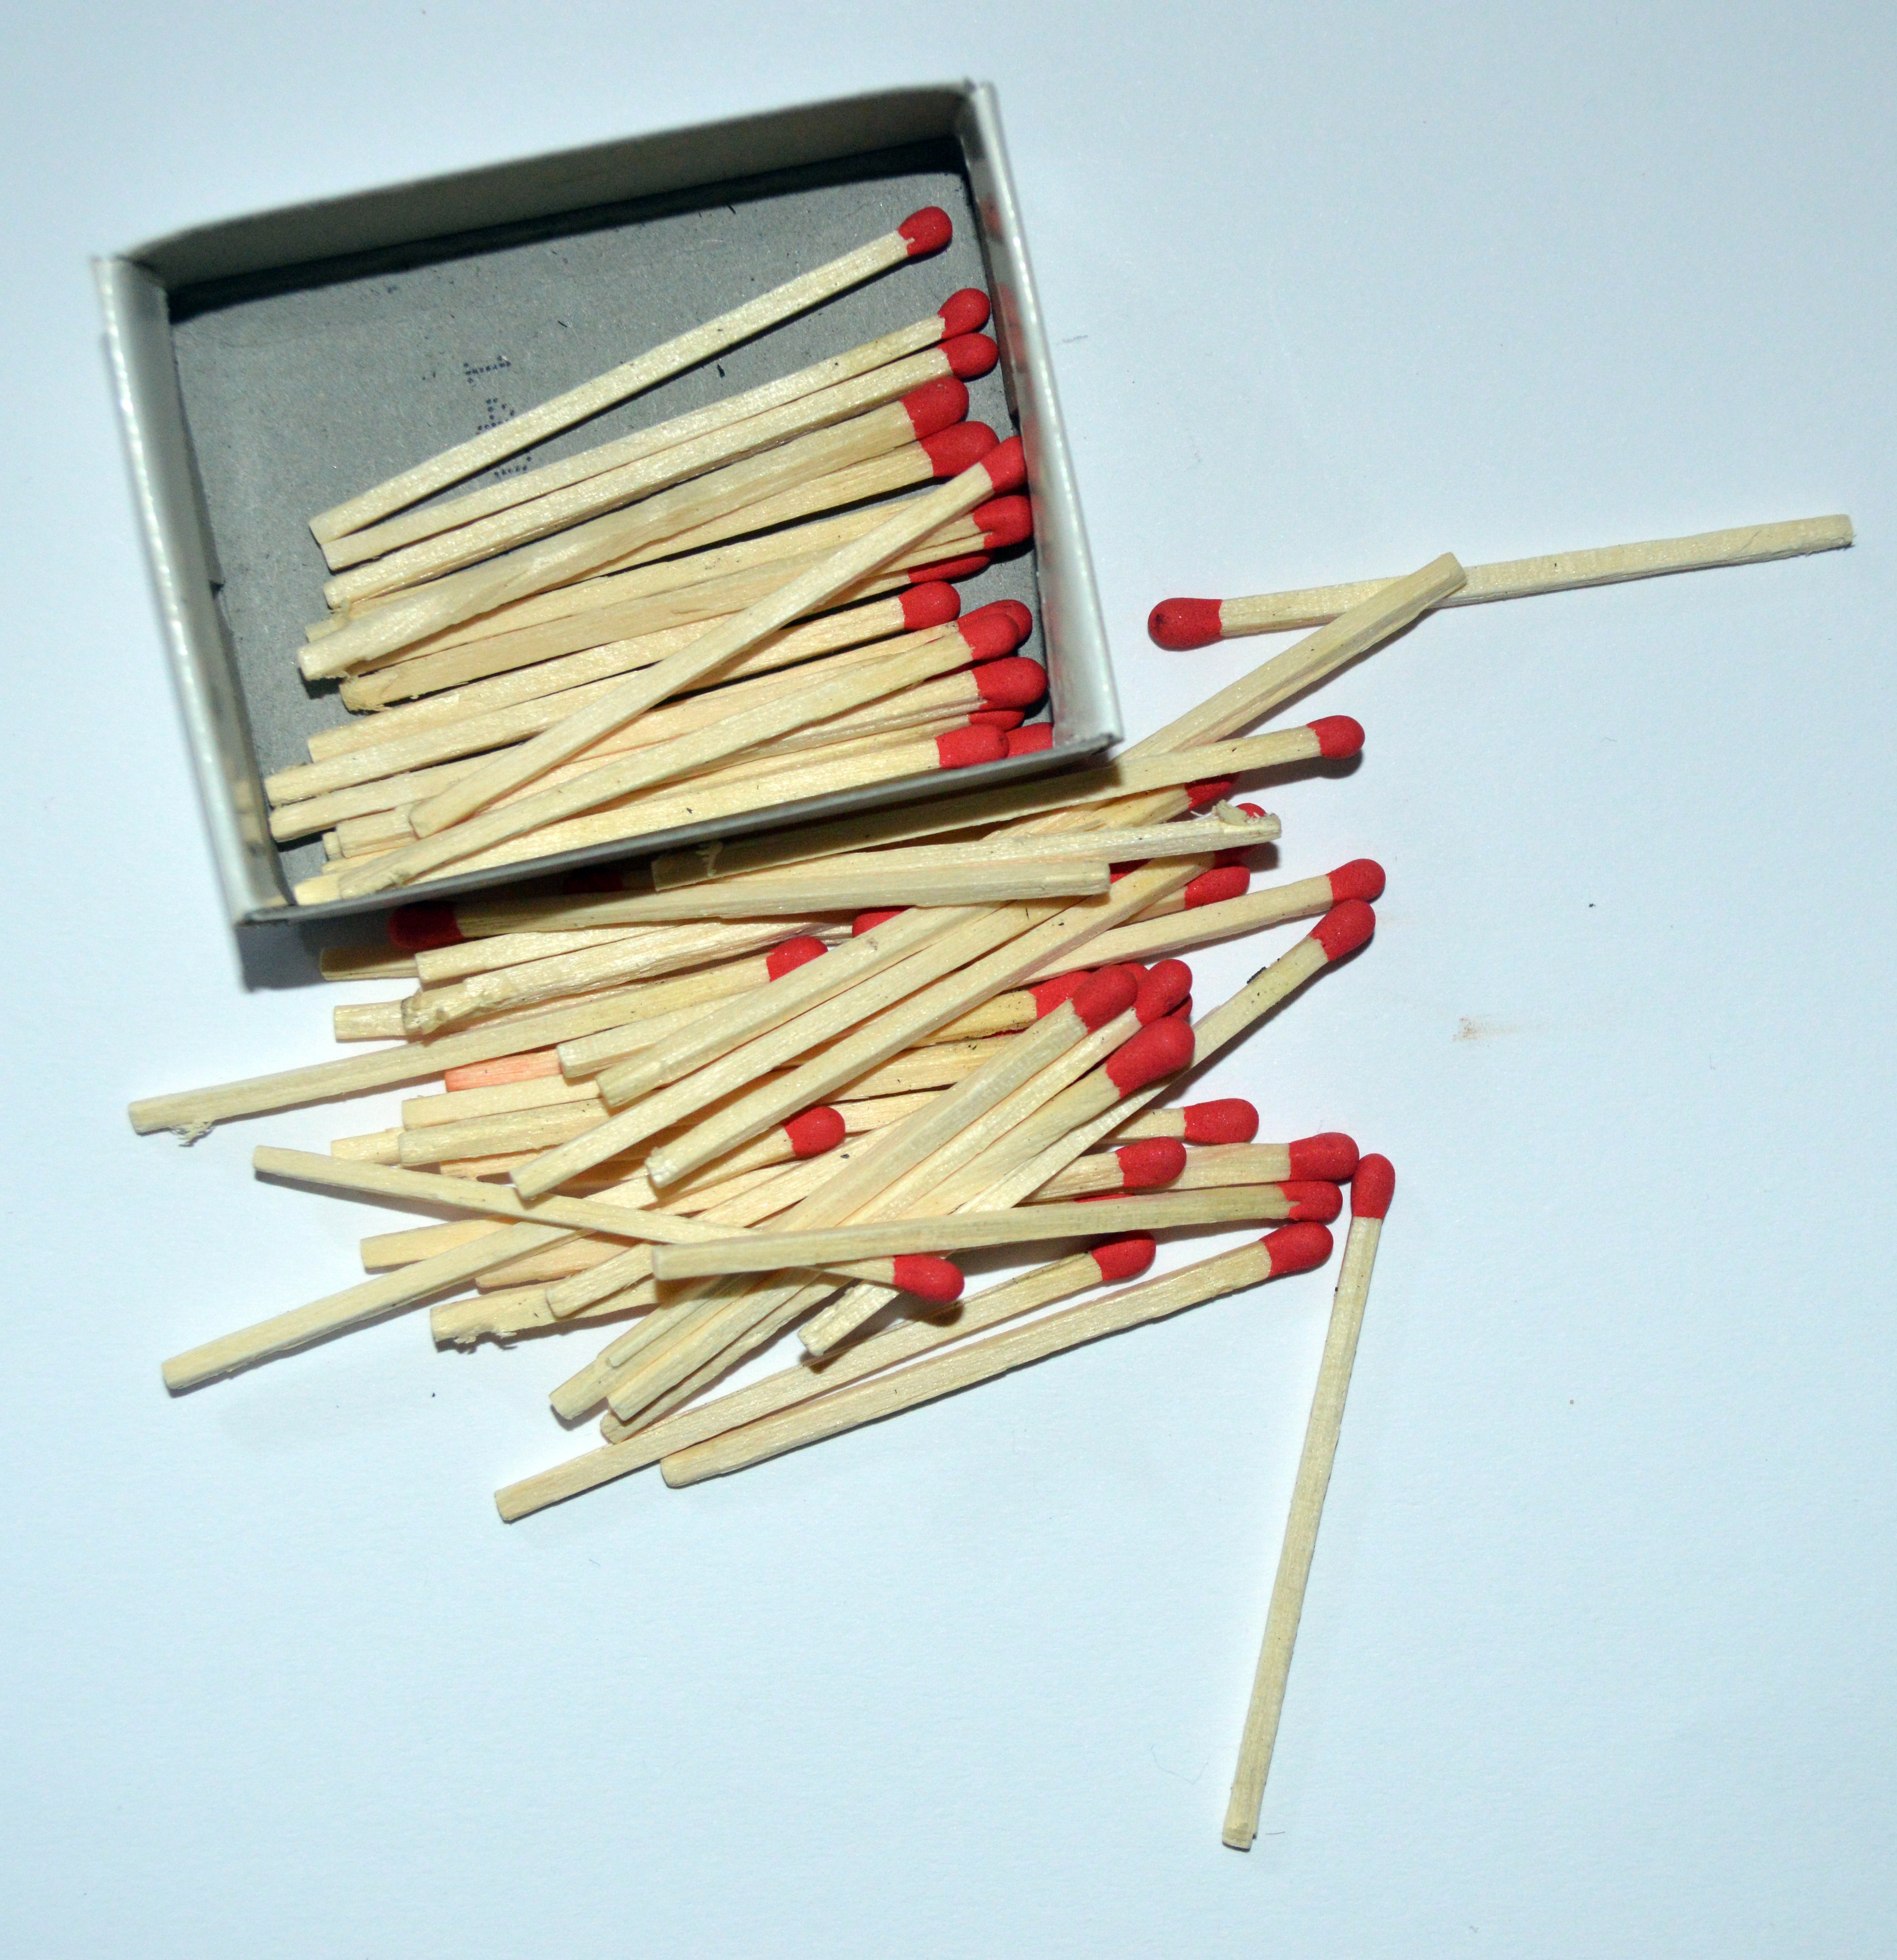
pencil, wood, fire, match, stick, matches, making fire